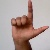
The image shows a hand gesture representing the letter 'L' in Indian Sign Language.